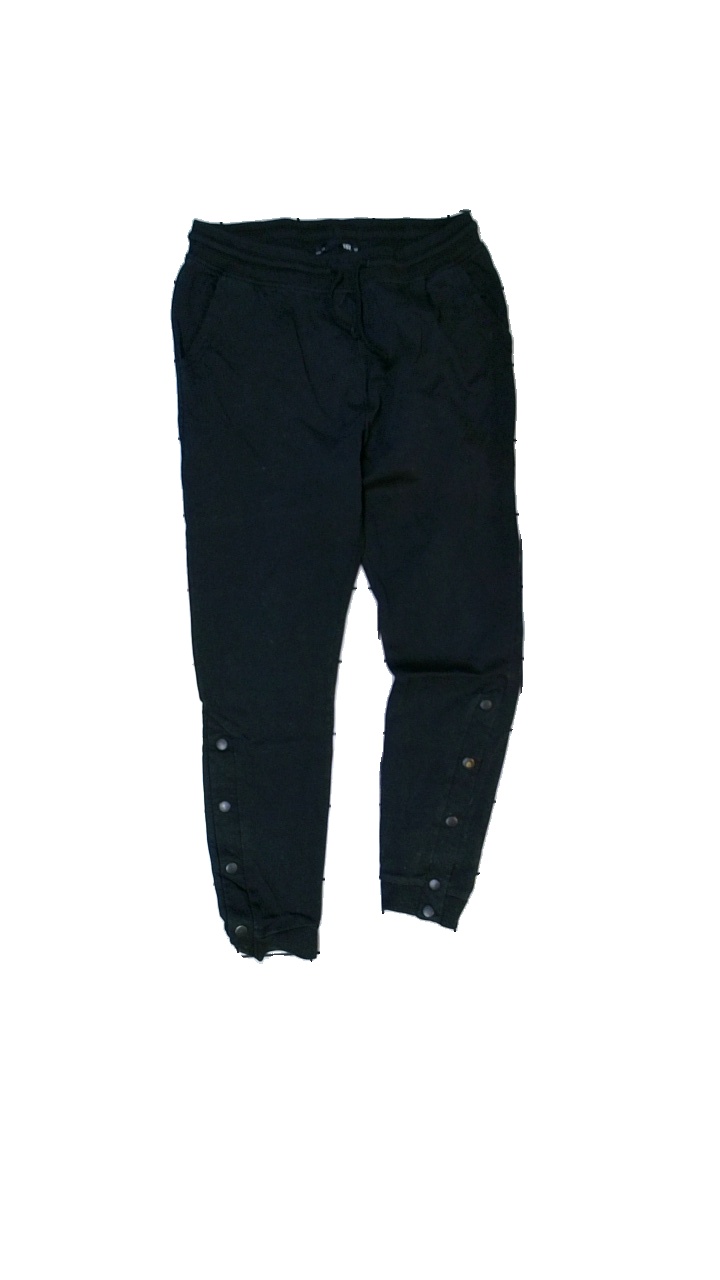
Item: Trousers (Unisex)
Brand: Lager 157
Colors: Black
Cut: Regular
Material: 64% cotton, 36% polyester
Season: All
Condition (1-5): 3
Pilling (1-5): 3
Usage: Export
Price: <50